Challenger (America's Cup)

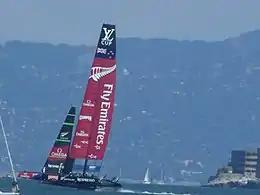
Emirates Team New Zealand, the challenger syndicate in 2013

The Challenger in the America's Cup sailing competition is the team that challenges the defender to win the trophy.